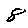
Label: 8